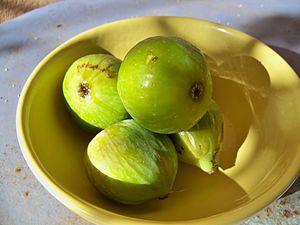
Figues Goute d'Or, connues également sous les nom figues de Marseille ou "" Couille du Pape """
Le nom de couille du pape est partagé par une variété de figues de Provence, dite aussi « marseillaise », et une variété de prunes domestiques, très proche de celle dite « Belle de Louvain ».